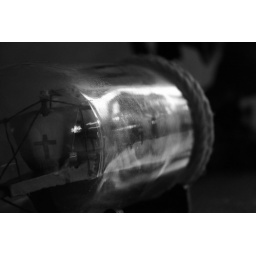
ship in bottle 1